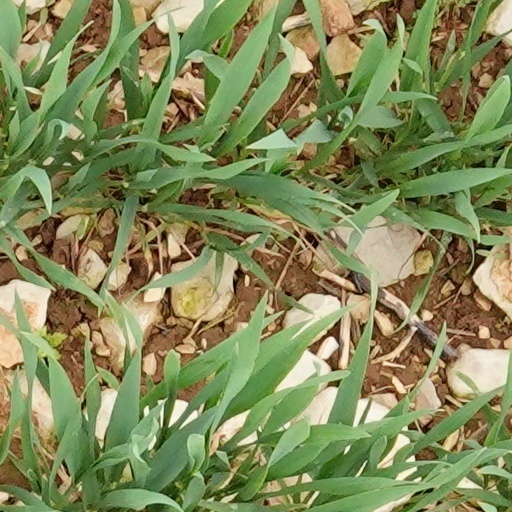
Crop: wheat